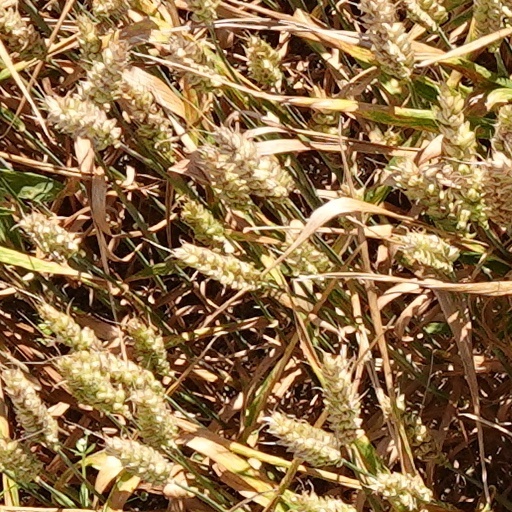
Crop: wheat